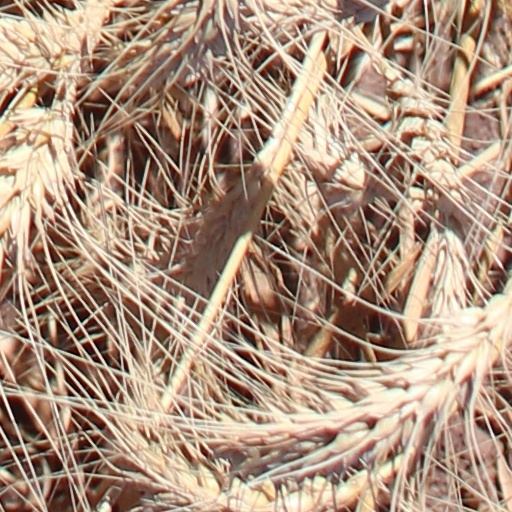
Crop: wheat